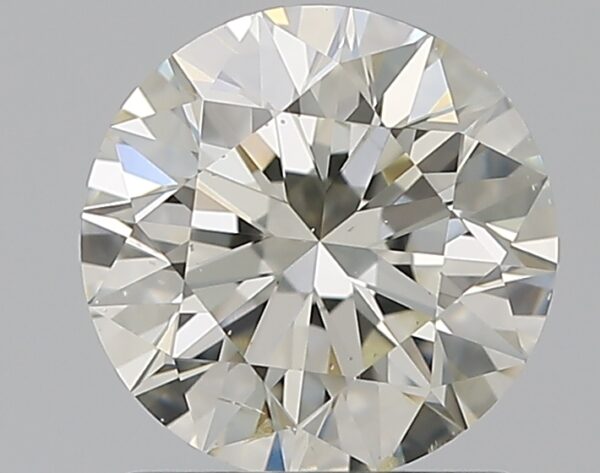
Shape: round
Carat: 1.2
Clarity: SI1
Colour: K
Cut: EX
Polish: EX
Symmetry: EX
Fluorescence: M
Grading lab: GIA
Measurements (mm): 6.75 x 6.79 x 4.25